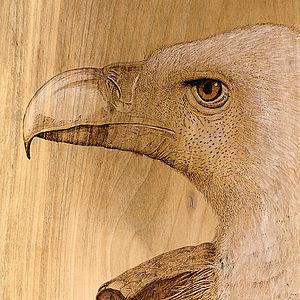
Pyrogravure d'un vautour
La pyrogravure, tout comme la sculpture, consiste à dessiner sur un objet en creusant sa surface. Ce système de gravure n'est pas destiné à transposer le résultat sur un autre support par encrage, mais à dessiner par une brûlure qui changera la couleur du support et le creusera. Comme pour la gravure, il désigne également la technique et le résultat obtenu.